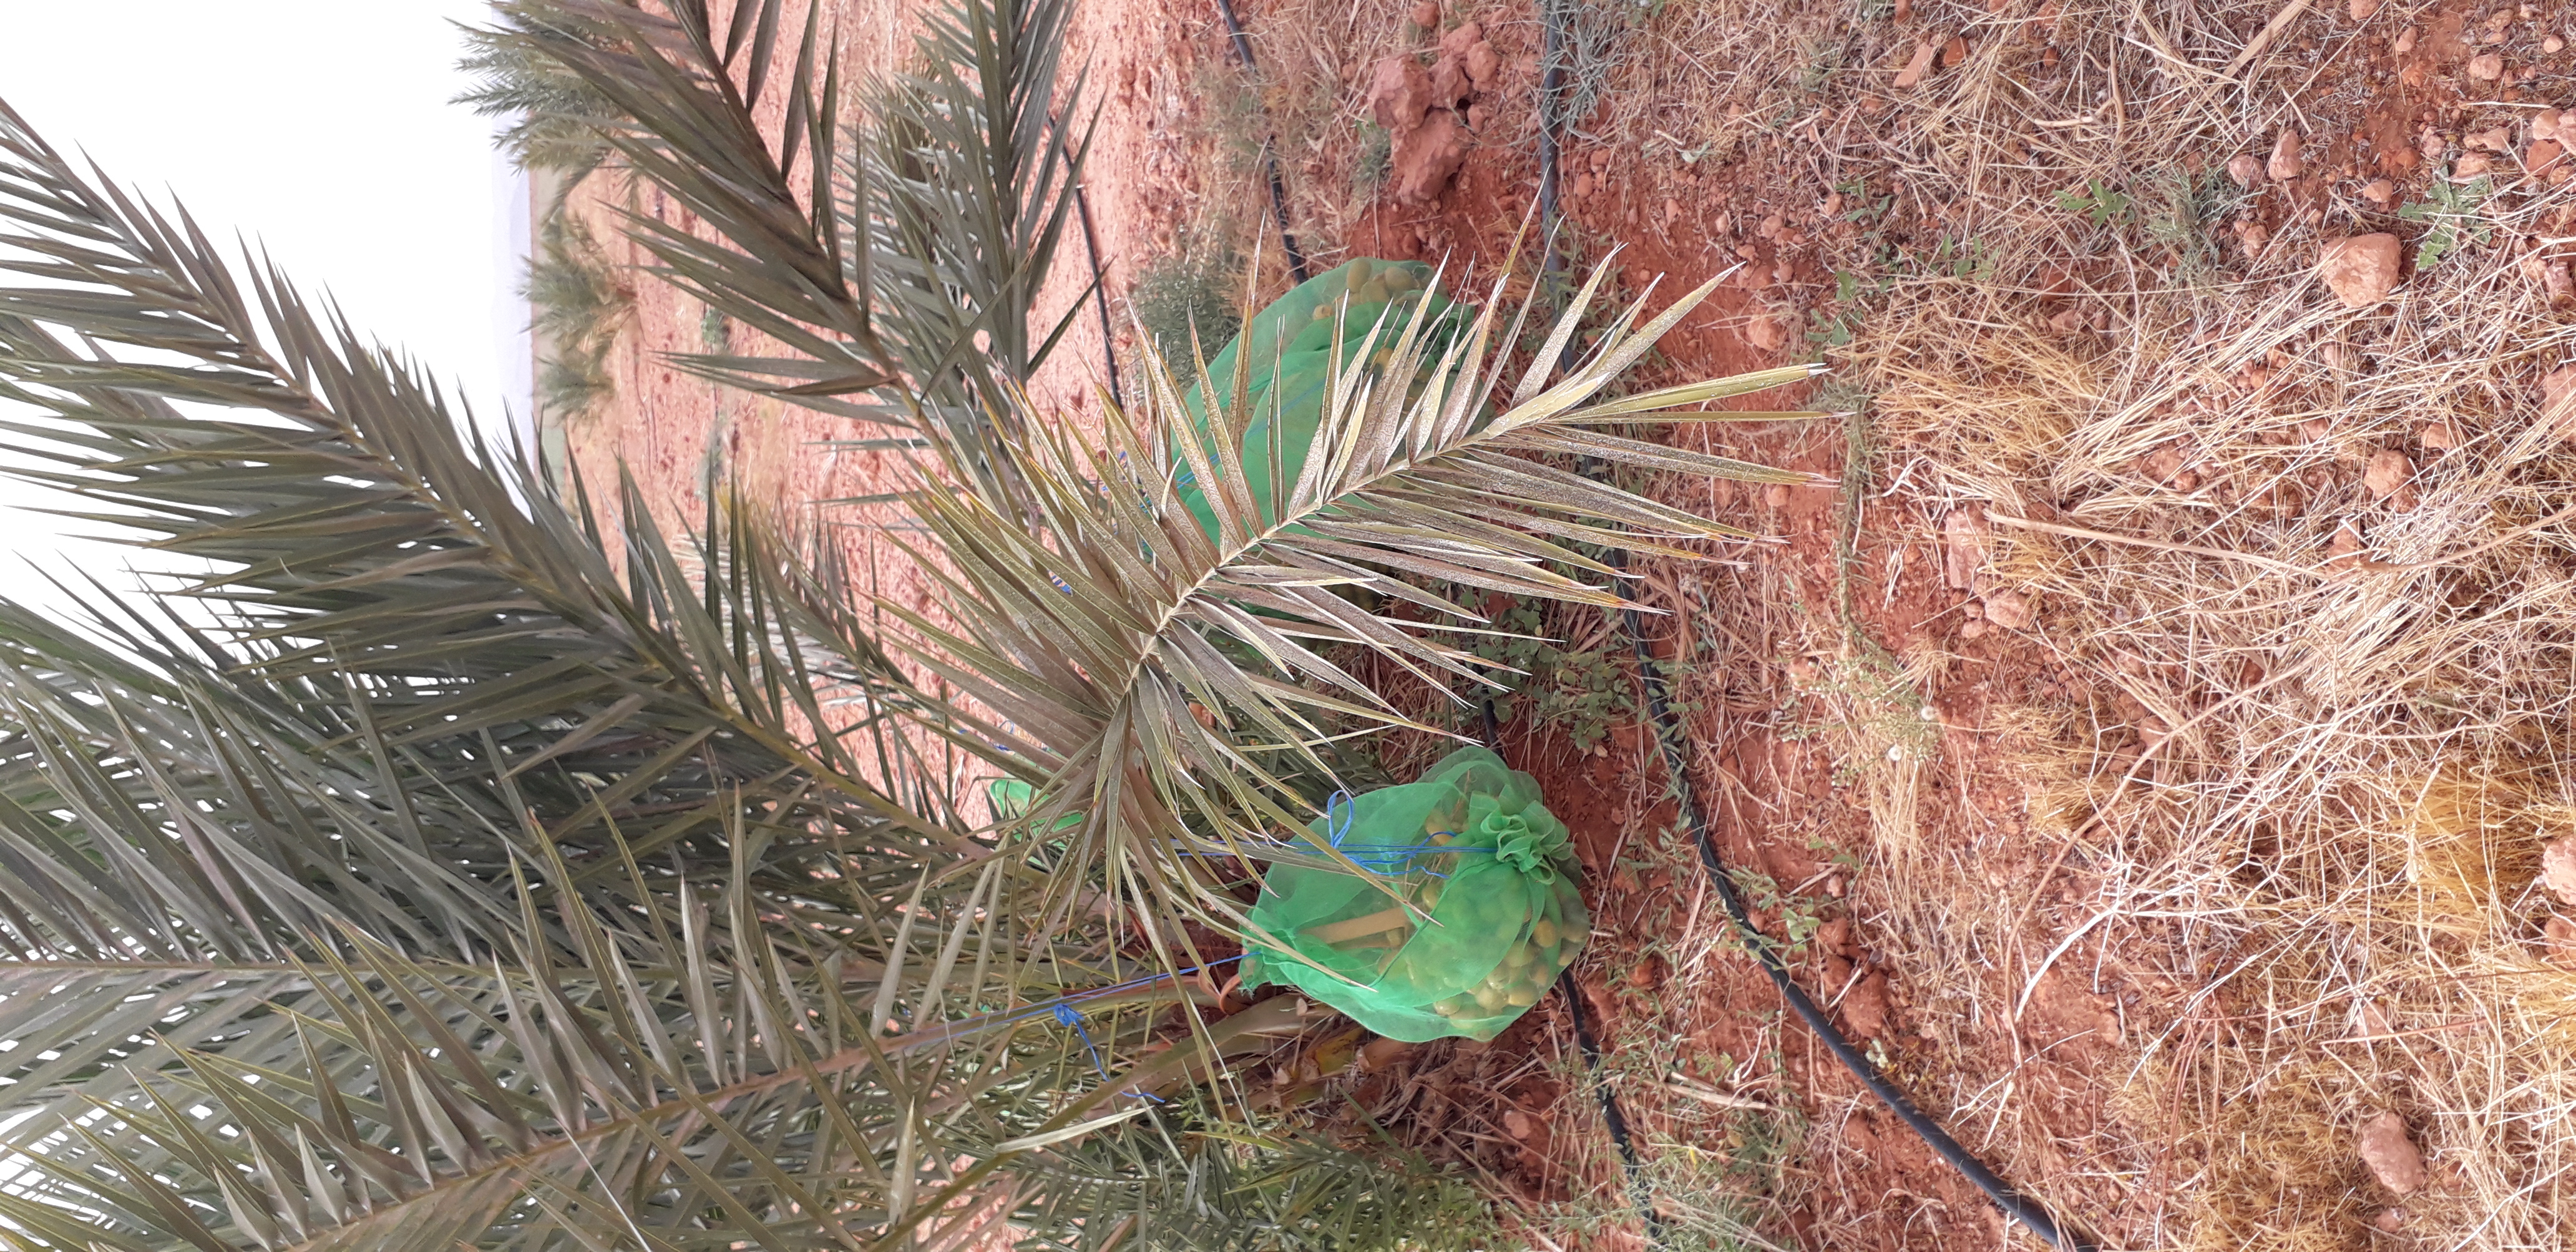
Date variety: Boufagous